Henry D. "Homer" Haynes

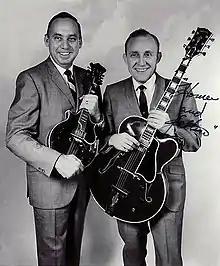
Haynes (right) with Kenneth Burns as "Homer and Jethro", 1967

Henry Doyle Haynes ( Born July 27, 1920) was an American comedy entertainer and musician who gained fame on radio and television as a country and jazz guitarist and as the character Homer of the country music comedy and parody duo Homer and Jethro with Kenneth C. Burns for 35 years beginning in 1936.